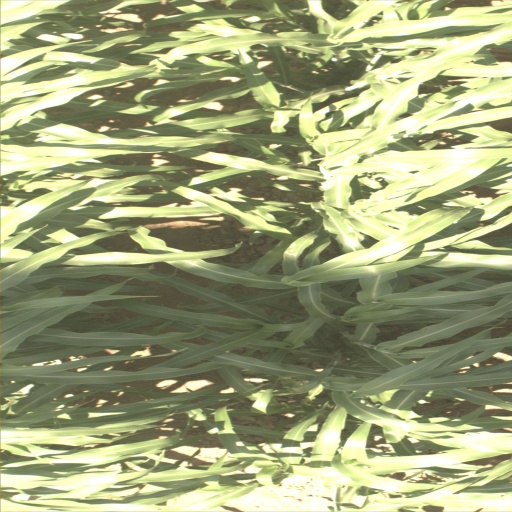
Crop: sorghum